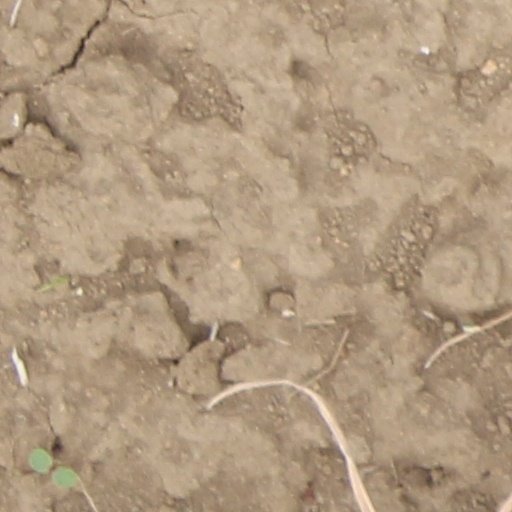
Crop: wheat